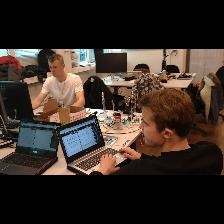
Label: Human